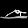
Label: Sandal